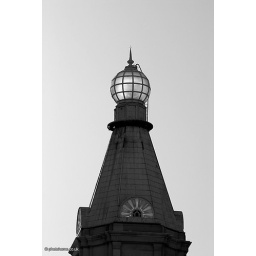
ball lamp on top of the tafe in central sydney